Clef

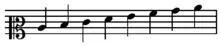
C major scale, mezzo-soprano clef.

A C-clef on the second line of the staff is called the mezzo-soprano clef, rarely used in modern Western classical music. It was used in 17th century French orchestral music for the second viola or first tenor part ('taille') by such composers as Lully, and for mezzo-soprano voices in operatic roles, notably by Claudio Monteverdi. Mezzo-soprano clef was also used for certain flute parts during renaissance, especially when doubling vocal lines. In Azerbaijani music, the tar uses this clef.